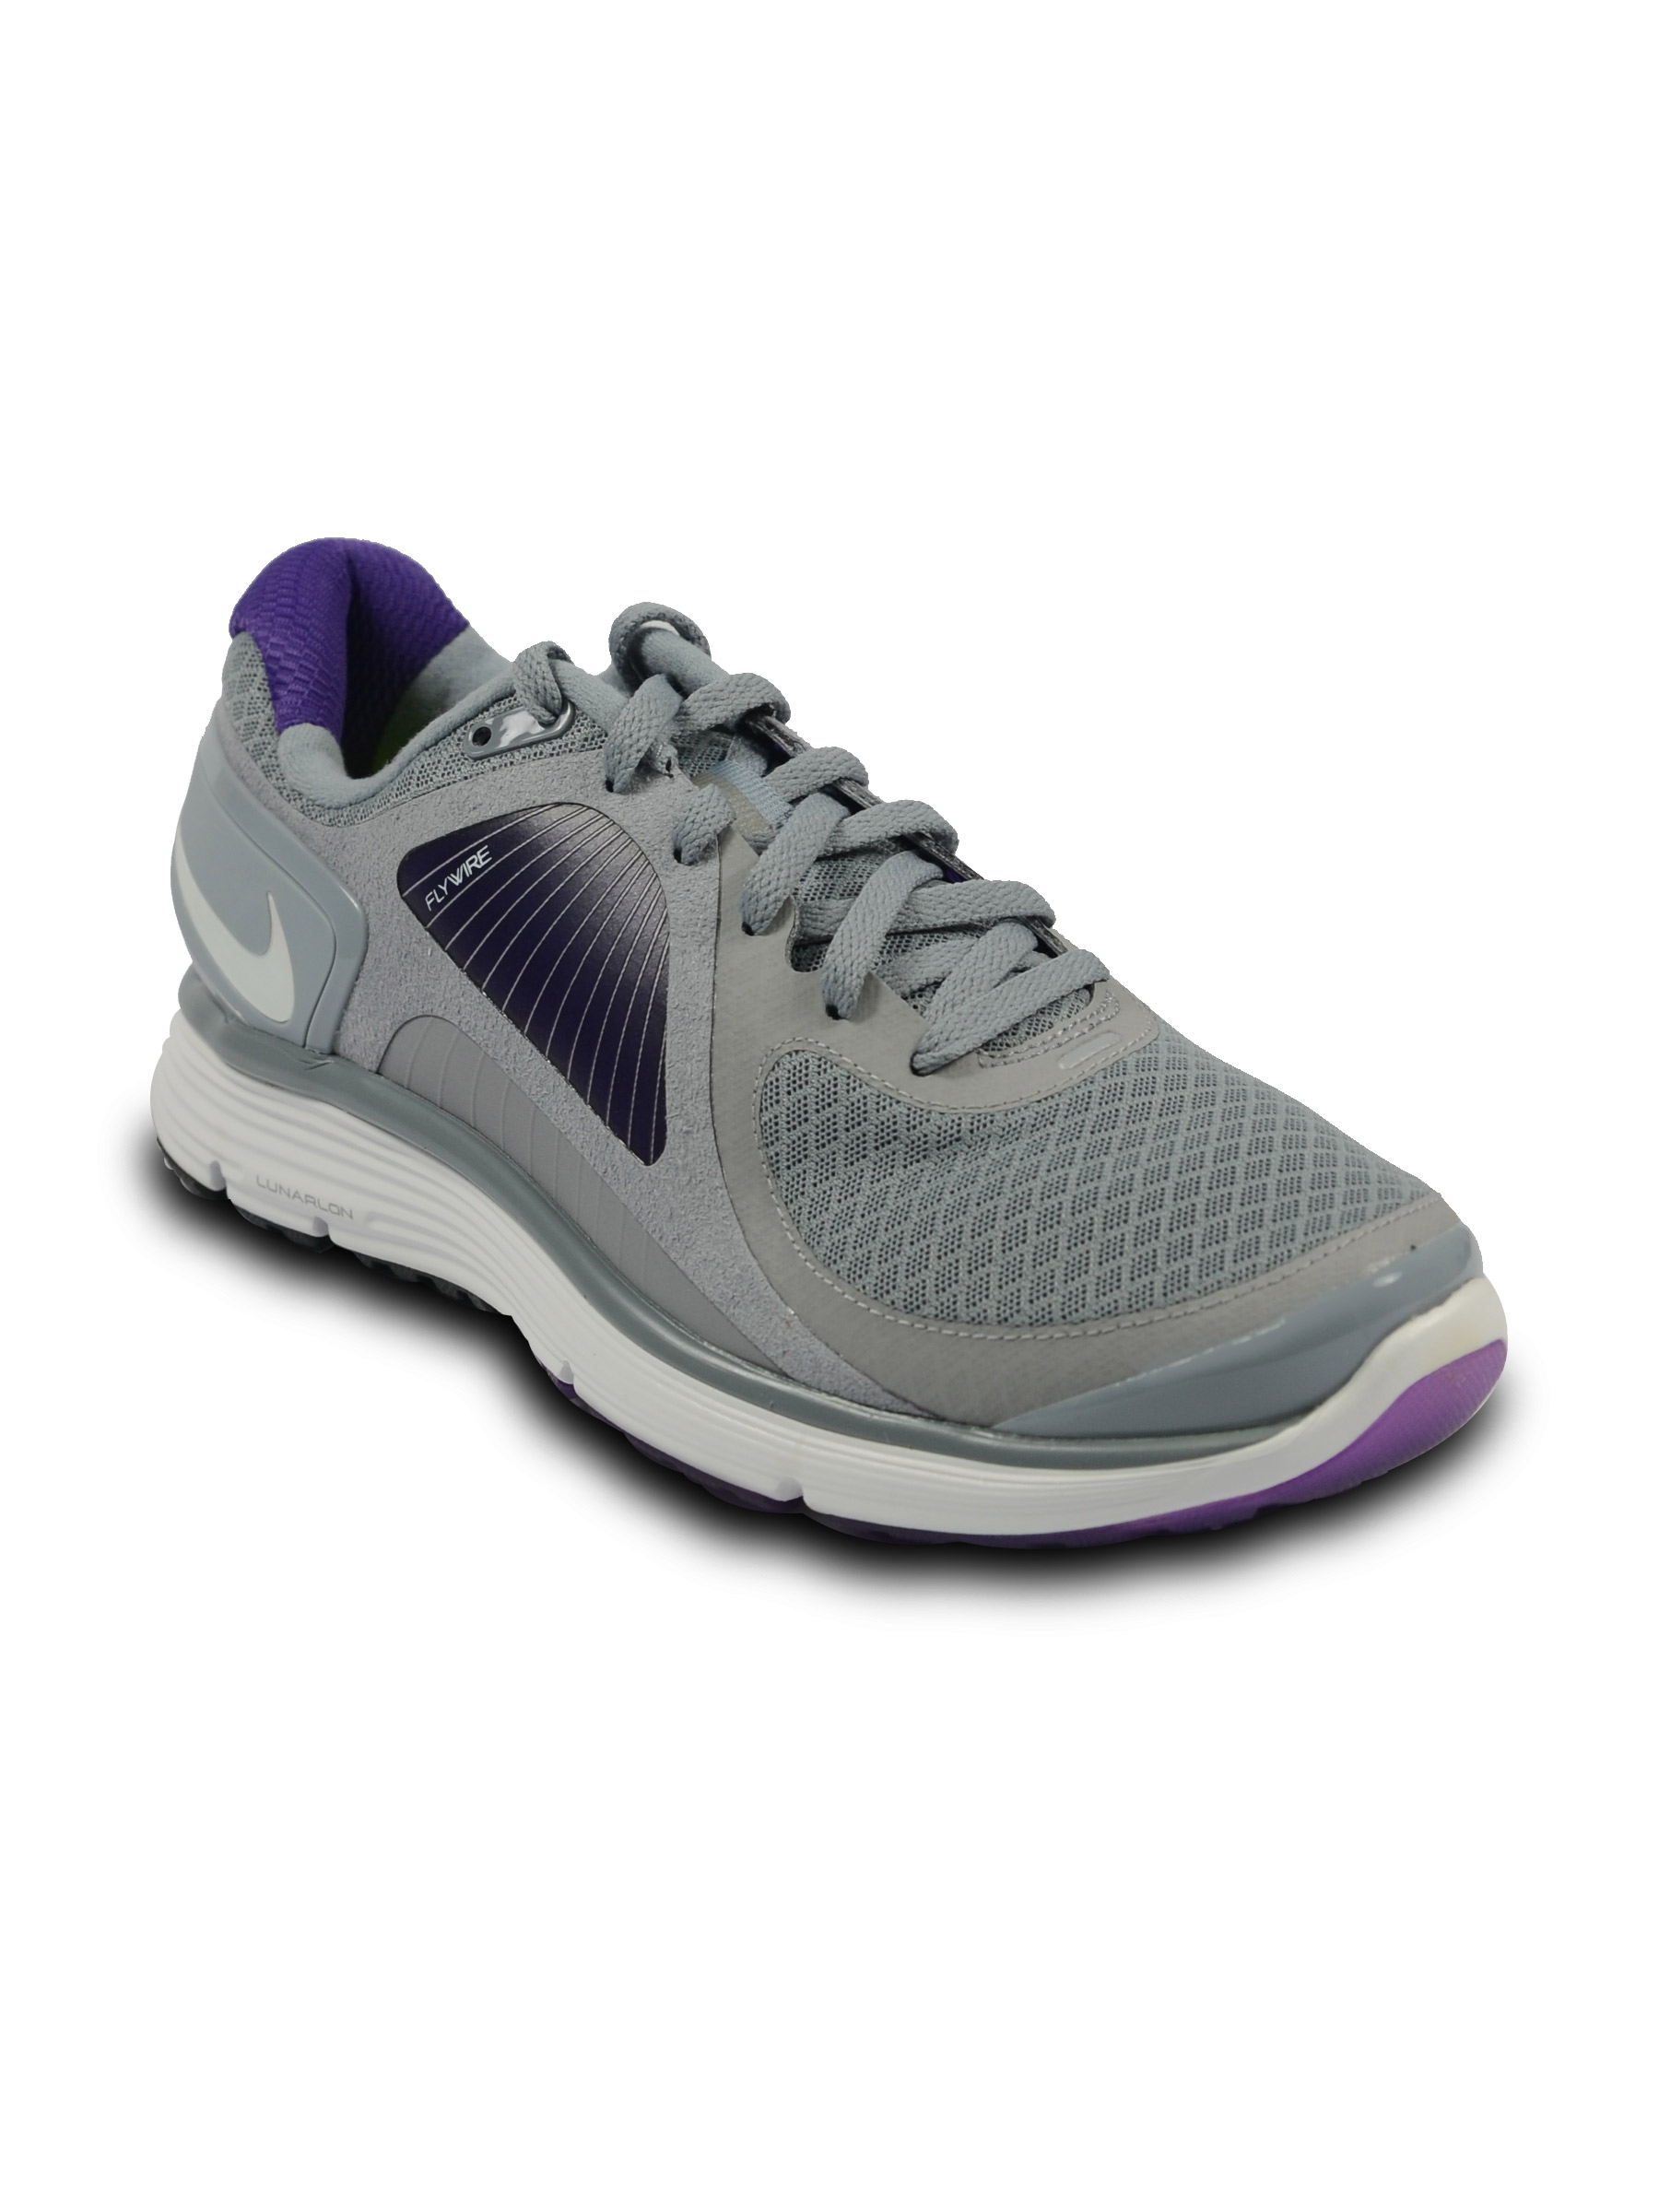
Nike Men's Lunarecl Purple Shoe
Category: Footwear / Shoes / Sports Shoes
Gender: Men
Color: Purple
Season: Summer 2011
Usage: Sports